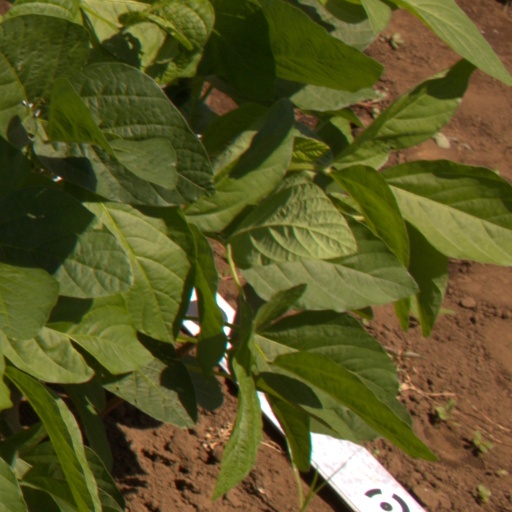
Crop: soybean